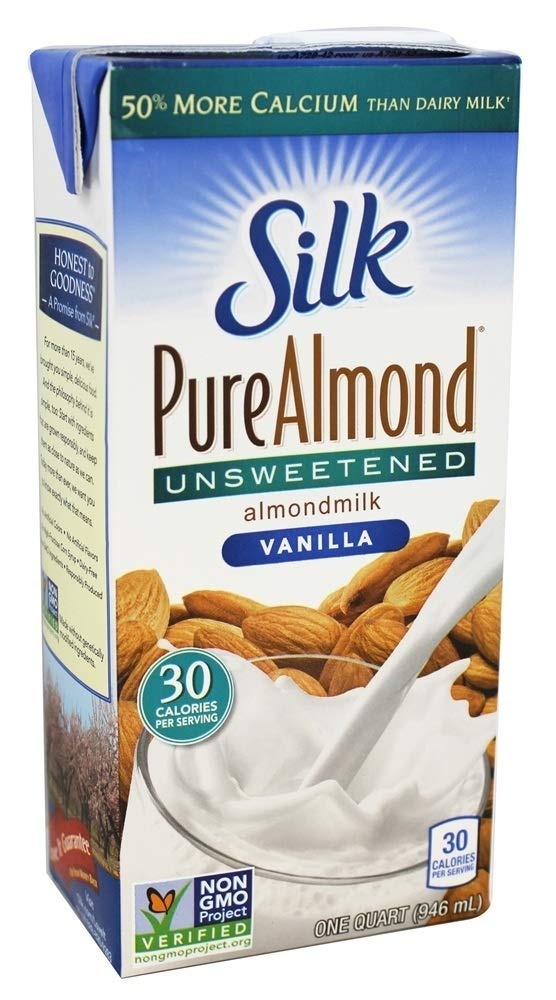
Item Name: Silk Silk Almnd Mlk Unswt Vnlla
Bullet Point 1: Unsweetened
Bullet Point 2: Non GMO Verified
Bullet Point 3: 50% More Calcium than Dairy Milk
Bullet Point 4: 2 Pack Listing
Value: 2.0
Unit: Count

Price: 6.755